Vincent Luis

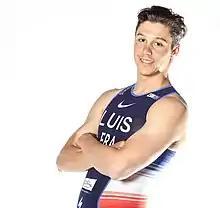
Luis, French Triathlon team

Vincent Luis (born 27 June 1989) is a French professional triathlete. Besides his many WTS wins and his participation in the 2012 Summer Olympics and 2016 Summer Olympics, he won the ITU World Championship in 2019 and 2020, and the Mixed Relay Team World Championship with the French national team in 2015, 2018 and 2019. He won the Junior World Championship and Junior European Championship in 2008, as well as multiple French national titles over the years.